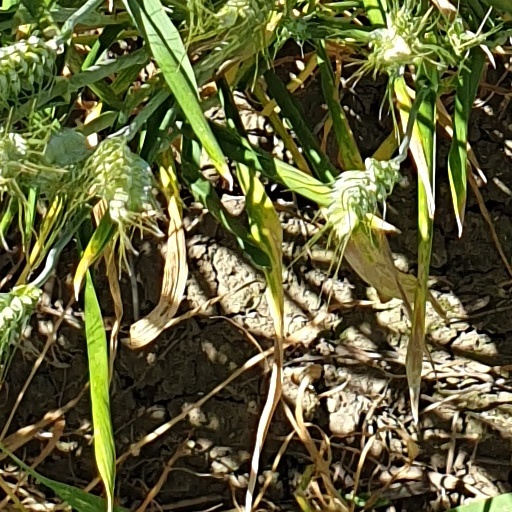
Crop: wheat